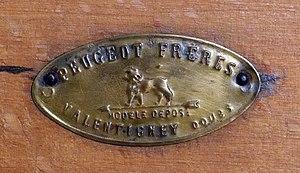
Étiquette en laiton de moulin à poivre Peugeot carré en bois
Peugeot est un constructeur automobile français. L'entreprise familiale qui précède l'actuelle entreprise Peugeot est fondée en 1810, lors de la transformation du moulin familial sis à Hérimoncourt en aciérie. Différentes branches de la famille vont se lancer dans des productions très diversifiées, mais toutes basées sur l'acier